Salpinx

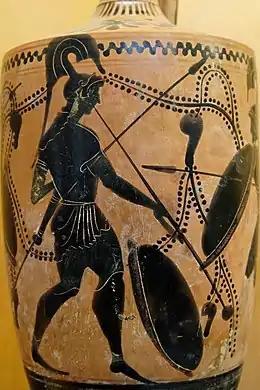
Late 6th, early 5th century BC. Vase depicting a soldier playing the salpinx

When encountered in Greek art and literature, the salpinx is usually depicted as being played by a soldier. Fifth century authors frequently associated its "piercing sound" with war; the instrument often being used for signalling, summoning crowds and beginning chariot races. This is supported in the writing of Aristotle who, in "De audibilibus", explained that salpinges were used as "...instruments of summons in war, at the games, and so on, not to make music." Aristides Quintilianus described the necessity of the salpinx and salpingtis (a player of the salpinx) in battle in his treatise, "On Music". He explains that each command to troops was given using specific tones or "melodies" played on the salpinx. This action allowed for an entire army to receive a command at once as well as provide a level of secrecy as these salpinx calls were specific to a group and would be unknown to an opponent. Yet despite its distinctive sound, the shrill blasts of the salpinx would have had a difficult time overcoming the clashing of metal, the cries of the wounded, the roars of aggression from rows of soldiers. This is why the salpinx was primarily used before battle to summon men to prepare for battle and to sound the charge.